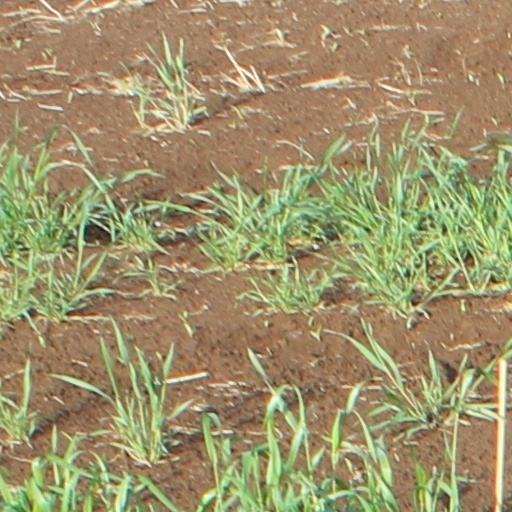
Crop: wheat